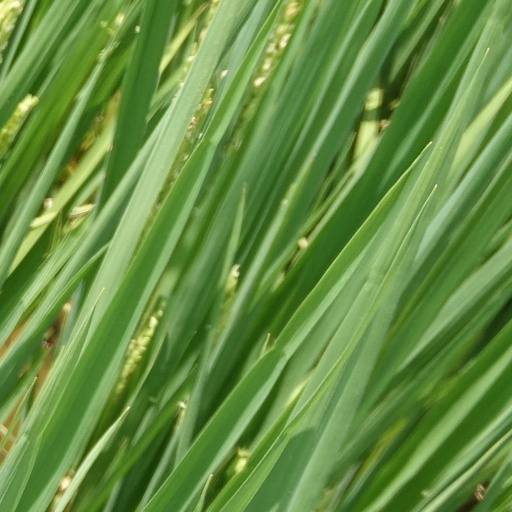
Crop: rice